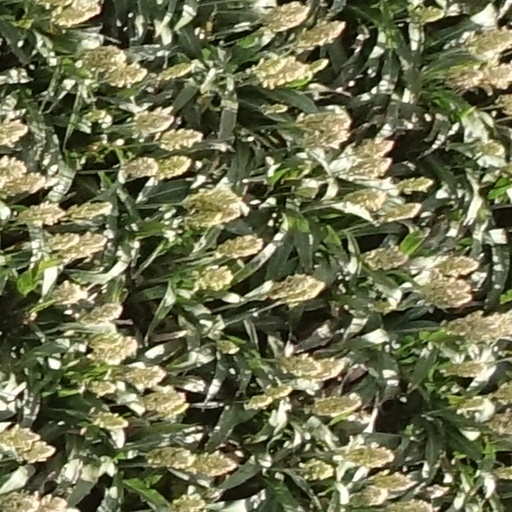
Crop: sorghum